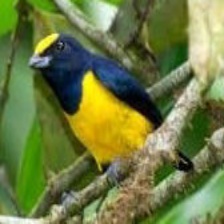
Species: ANTILLEAN EUPHONIA
Scientific name: EUPHONIA MUSICA